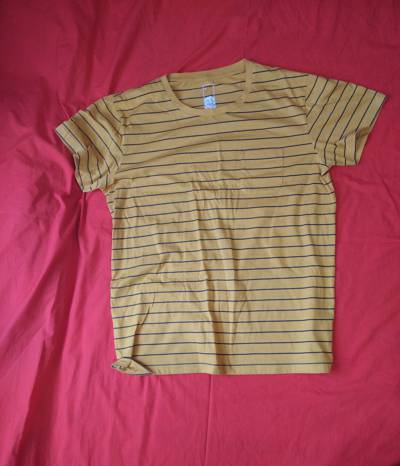
Waste category: clothes